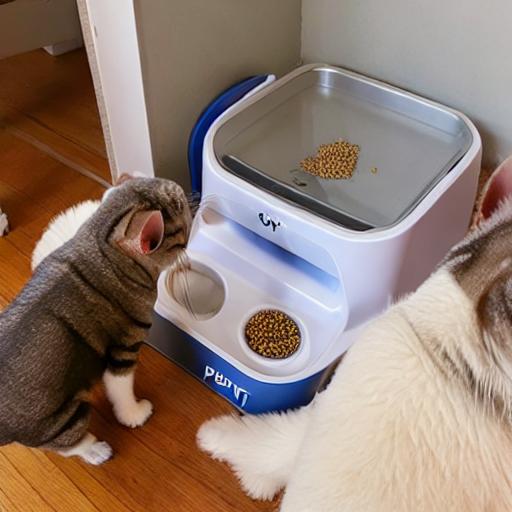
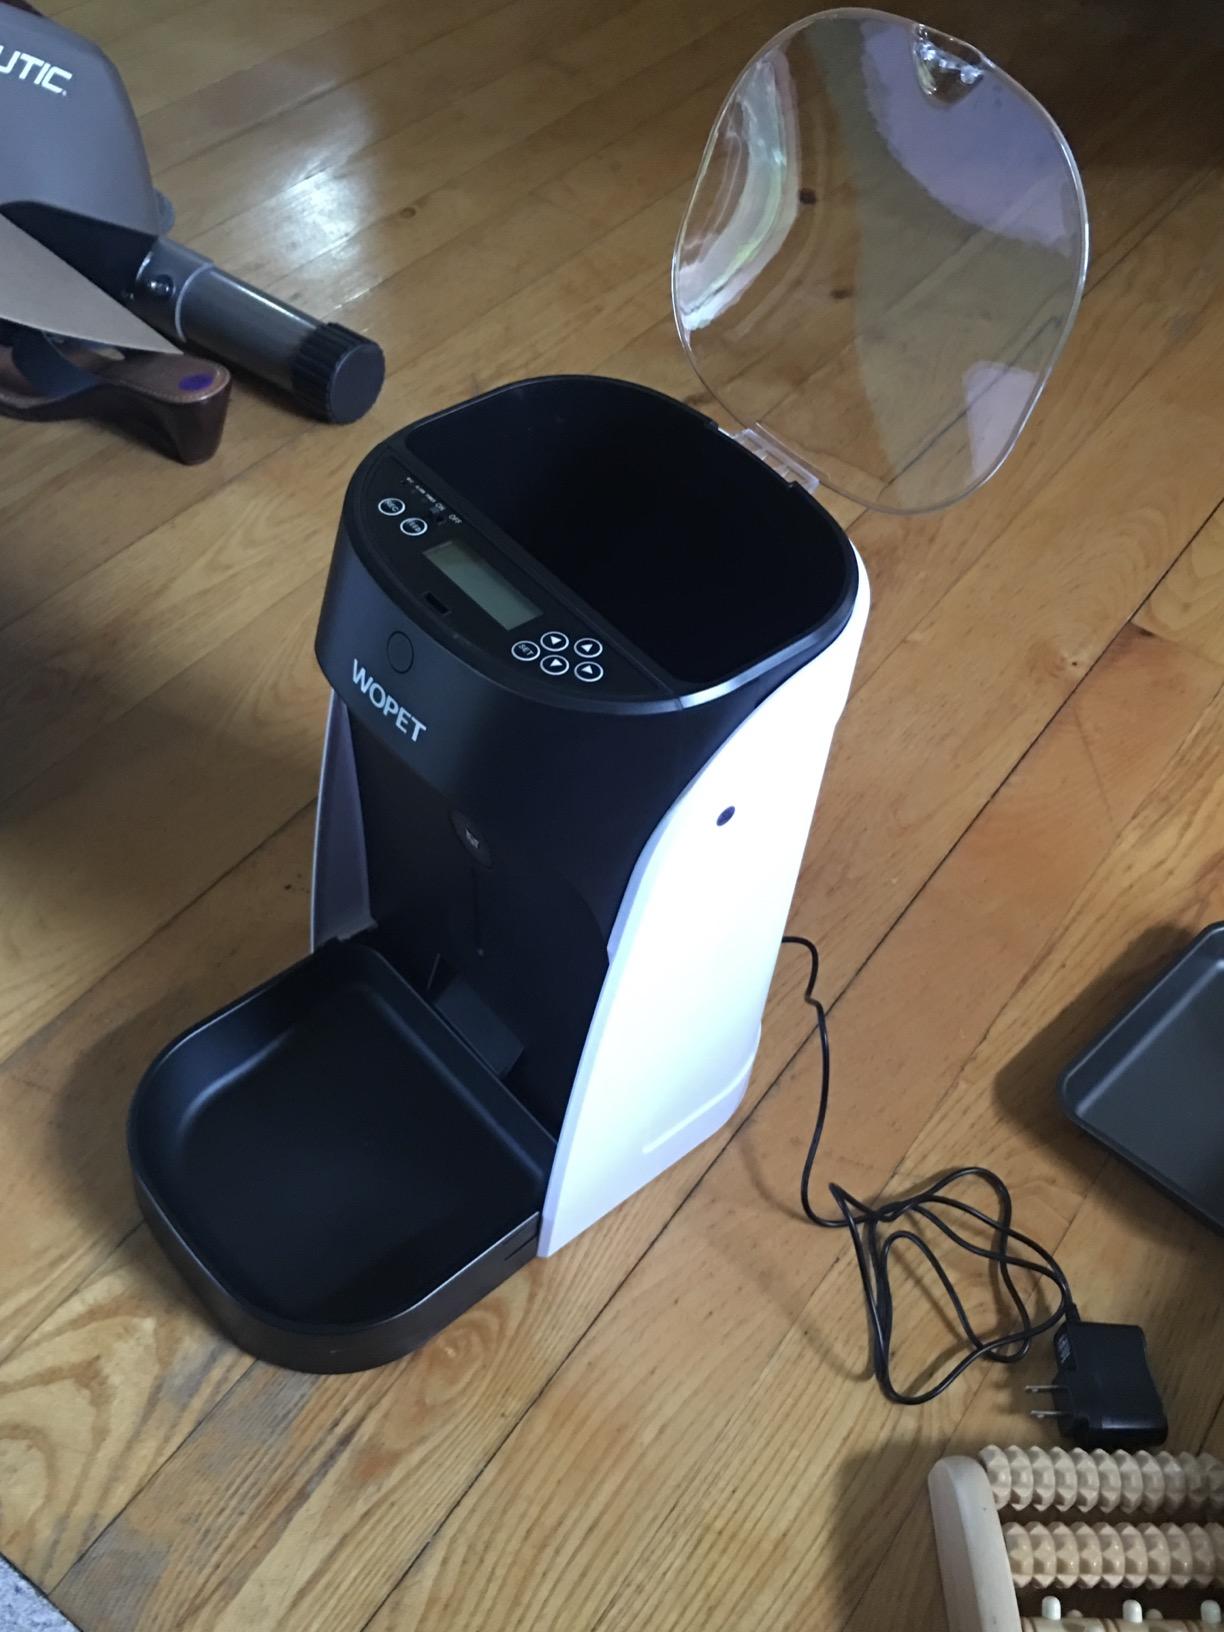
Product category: items_feeder
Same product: no